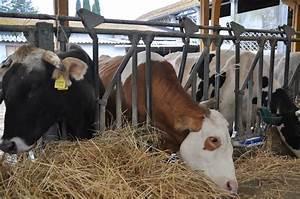
cow